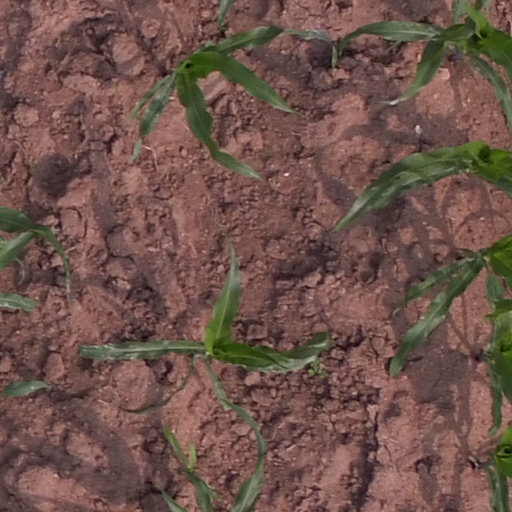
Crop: maize; corn